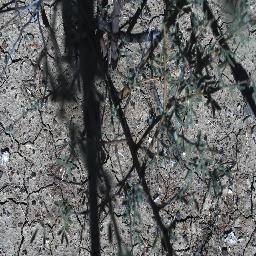
Label: prickly_acacia